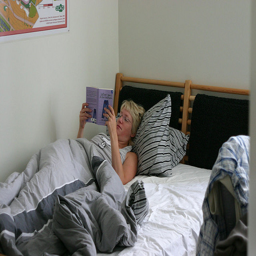
A woman laying in bed reading a purple book.
A woman laying in a bed reading a book.
A woman laying in bed reading a book.
This lady is laying in bed and reading a book.
A woman reading in bed under a comforter.